Community of Madrid

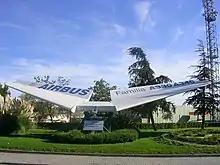
Airbus A330-A340 horizontal stabilizer near the Getafe Airbus factory

During the first 25 years of the "autonomic" period, this autonomous community accounted for the biggest economic growth in Spain, becoming a platform for the internationalisation of the Spanish economy, featuring a marked preponderance of the service sector. By the turn of the 21st century, a strong boost to the construction sub-sector also took place. During this period the Community of Madrid stood out due to its role as centre for welcoming immigration, due to its condition as transport node vis-à-vis the Spanish geography, and due to its condition as scientific and cultural centre of the country.